Mungalalu Truscott Airbase

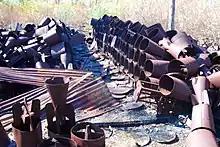
Bomb tail fin assemblies, remnant from World War II at Truscott in 2007

The host unit at the base was RAAF 58 Operating Base Unit (58OBU). Australian Army anti-aircraft and searchlight batteries were also based at Truscott scattered around the peninsula. A civilian work unit from the Allied Works Council was based at Truscott for the maintenance of roads around the base and a RAAF Marine Section was stationed in West Bay to support the Catalina Flying Boat operations, operate search and rescue water craft and support the maritime resupply of the air base.